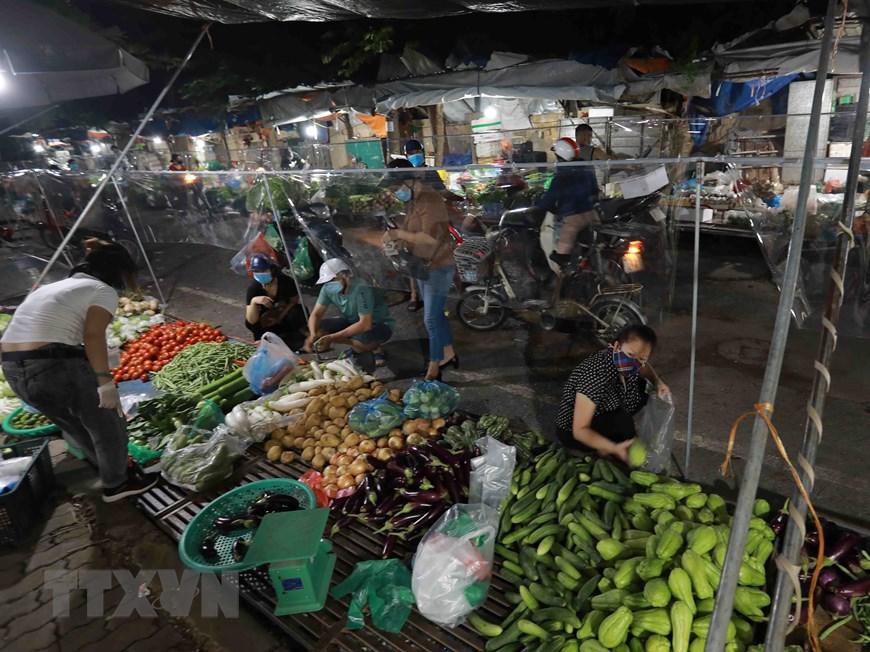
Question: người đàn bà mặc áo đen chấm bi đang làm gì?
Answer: bà ấy đang lựa rau củ cho vào bọc